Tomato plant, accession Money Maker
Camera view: tilt-top (135 deg); turntable rotation: 210 degrees
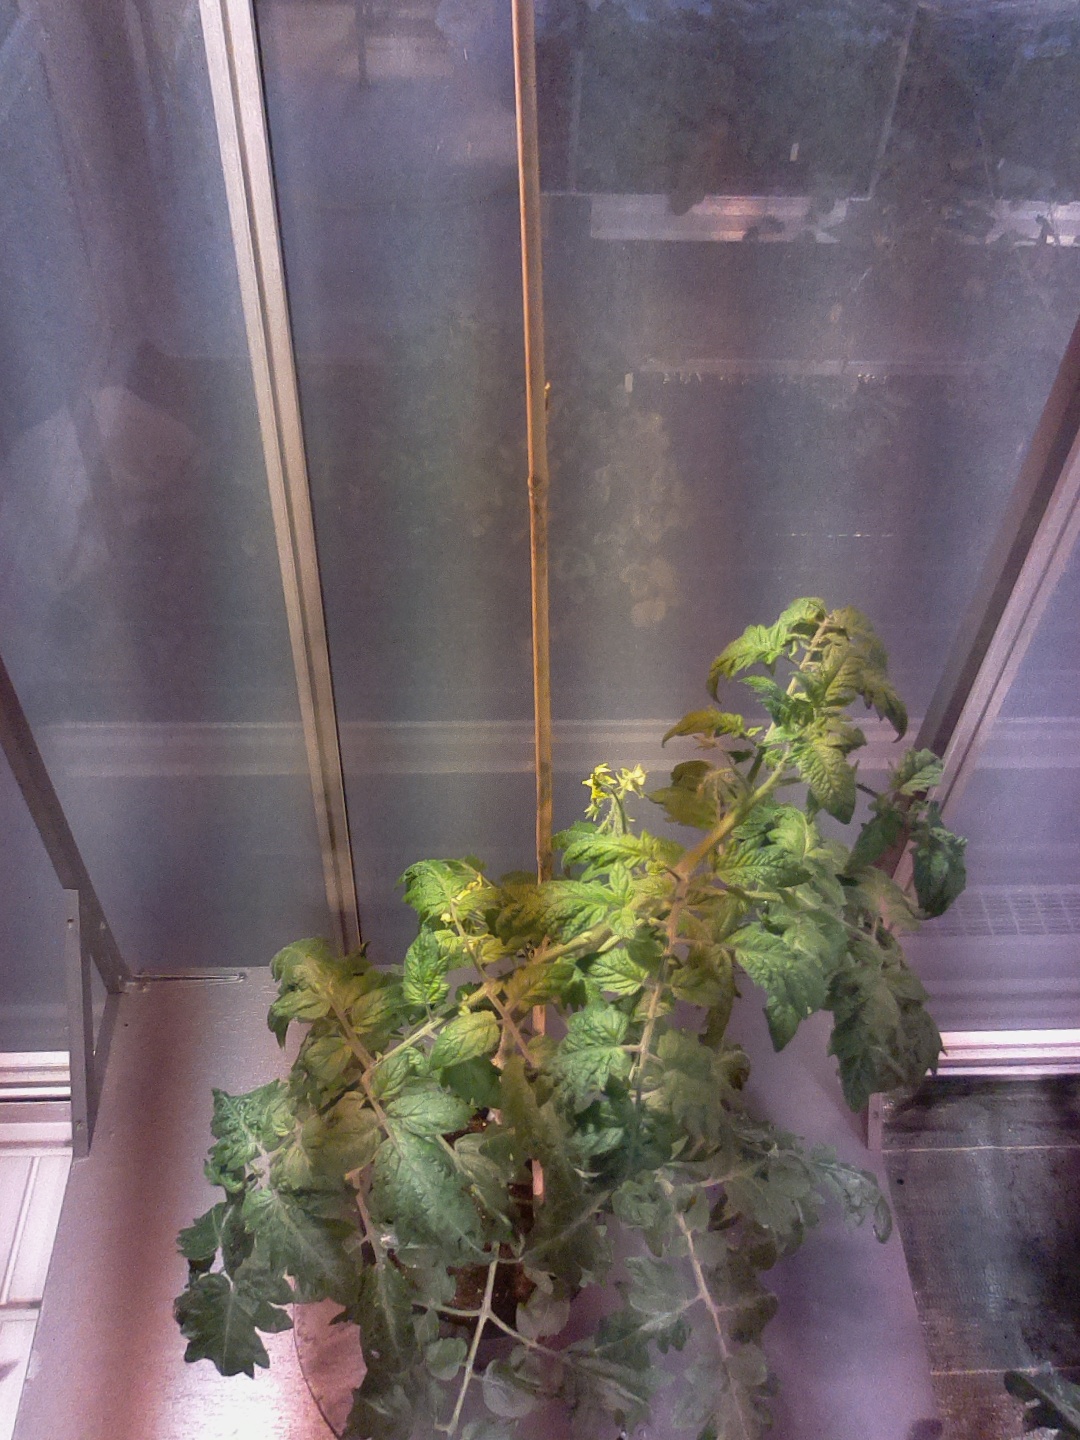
BBCH growth stage 66: Full flowering, 60%-70% of flowers open, more petals falling